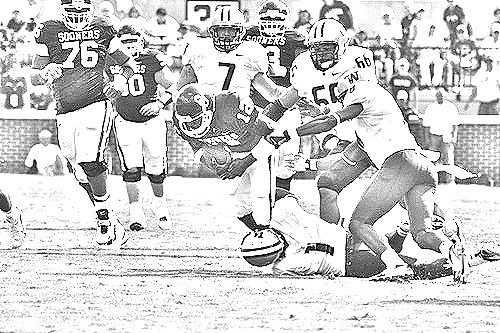
Portrait style: Sketch Portrait